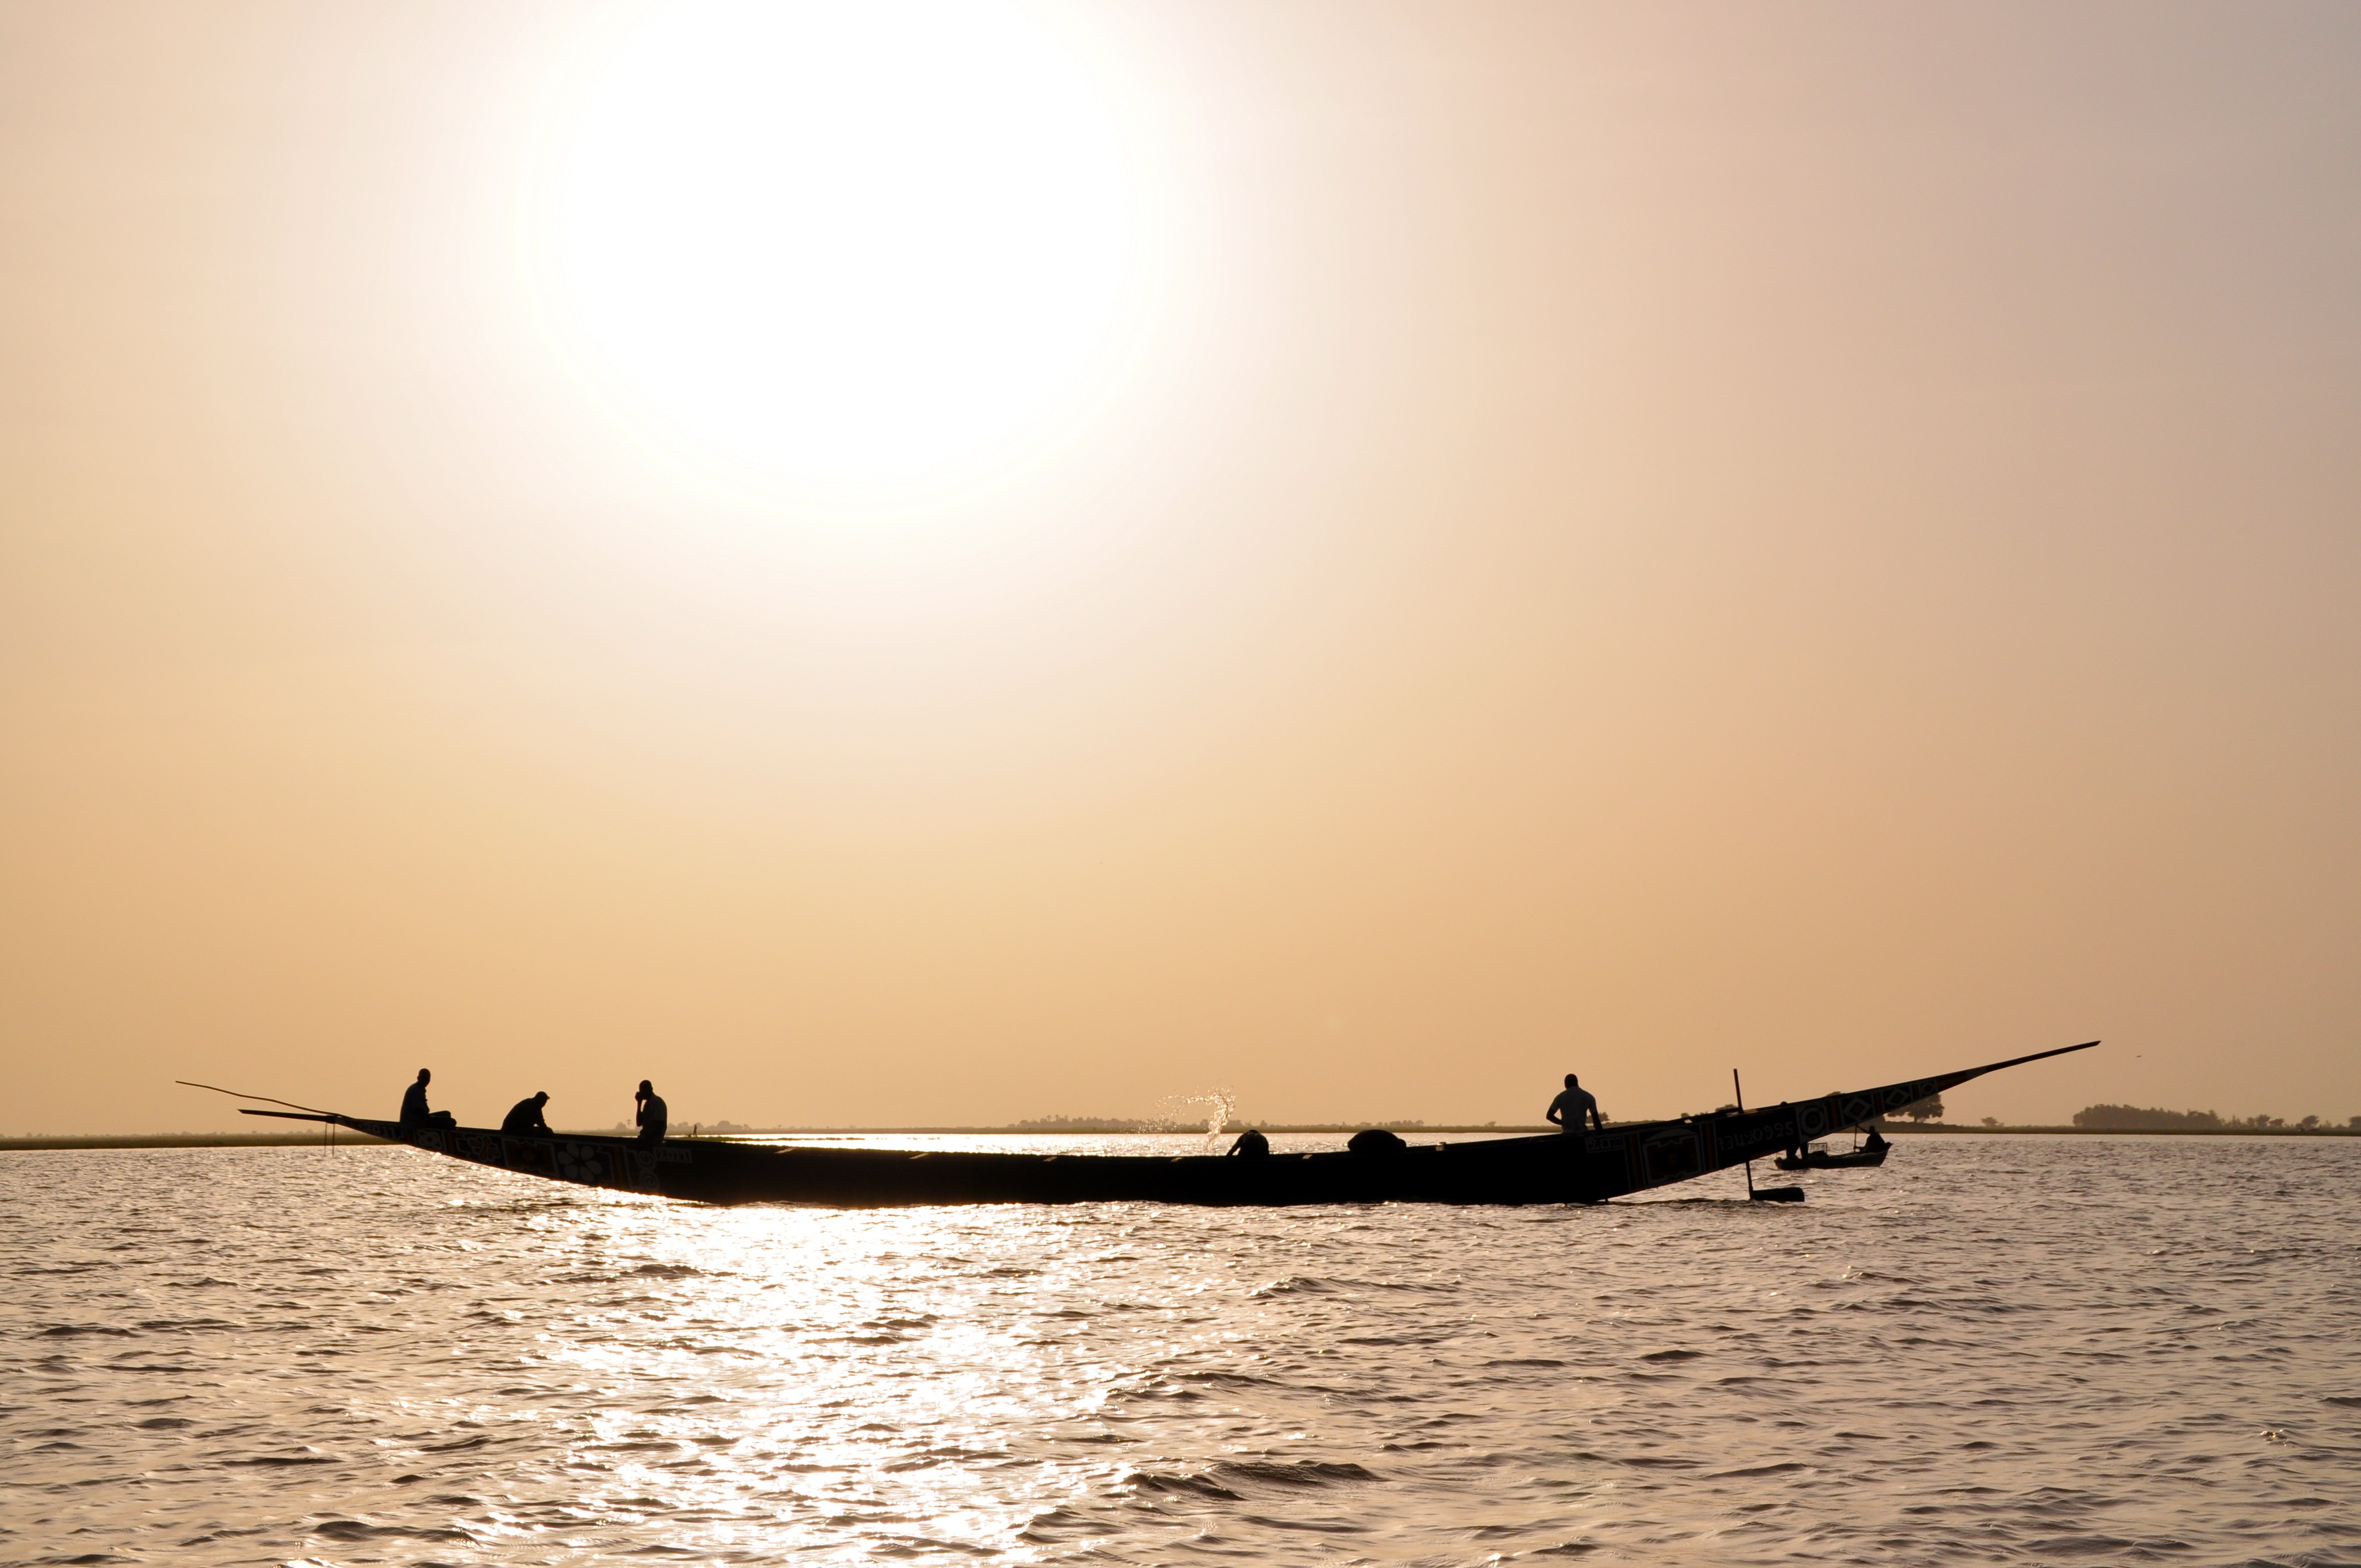
sea, water, outdoor, ocean, horizon, sunrise, sunset, boat, sunlight, morning, wave, dawn, river, ship, dusk, transportation, transport, evening, vessel, vehicle, yacht, africa, bay, nautical, boating, marine, navigation, watercraft, niger, watercraft rowing